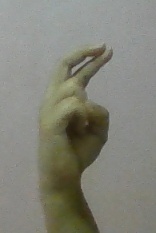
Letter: zay